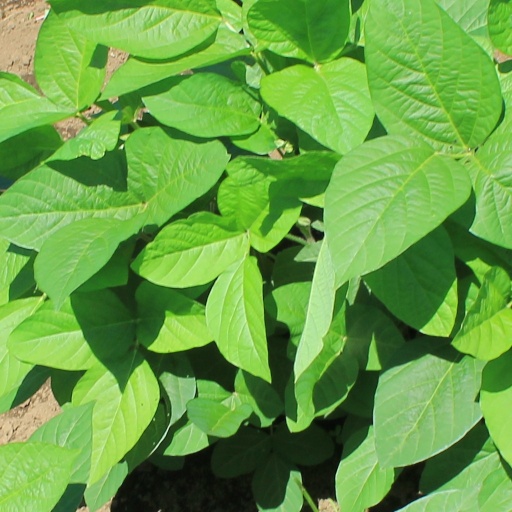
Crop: soybean